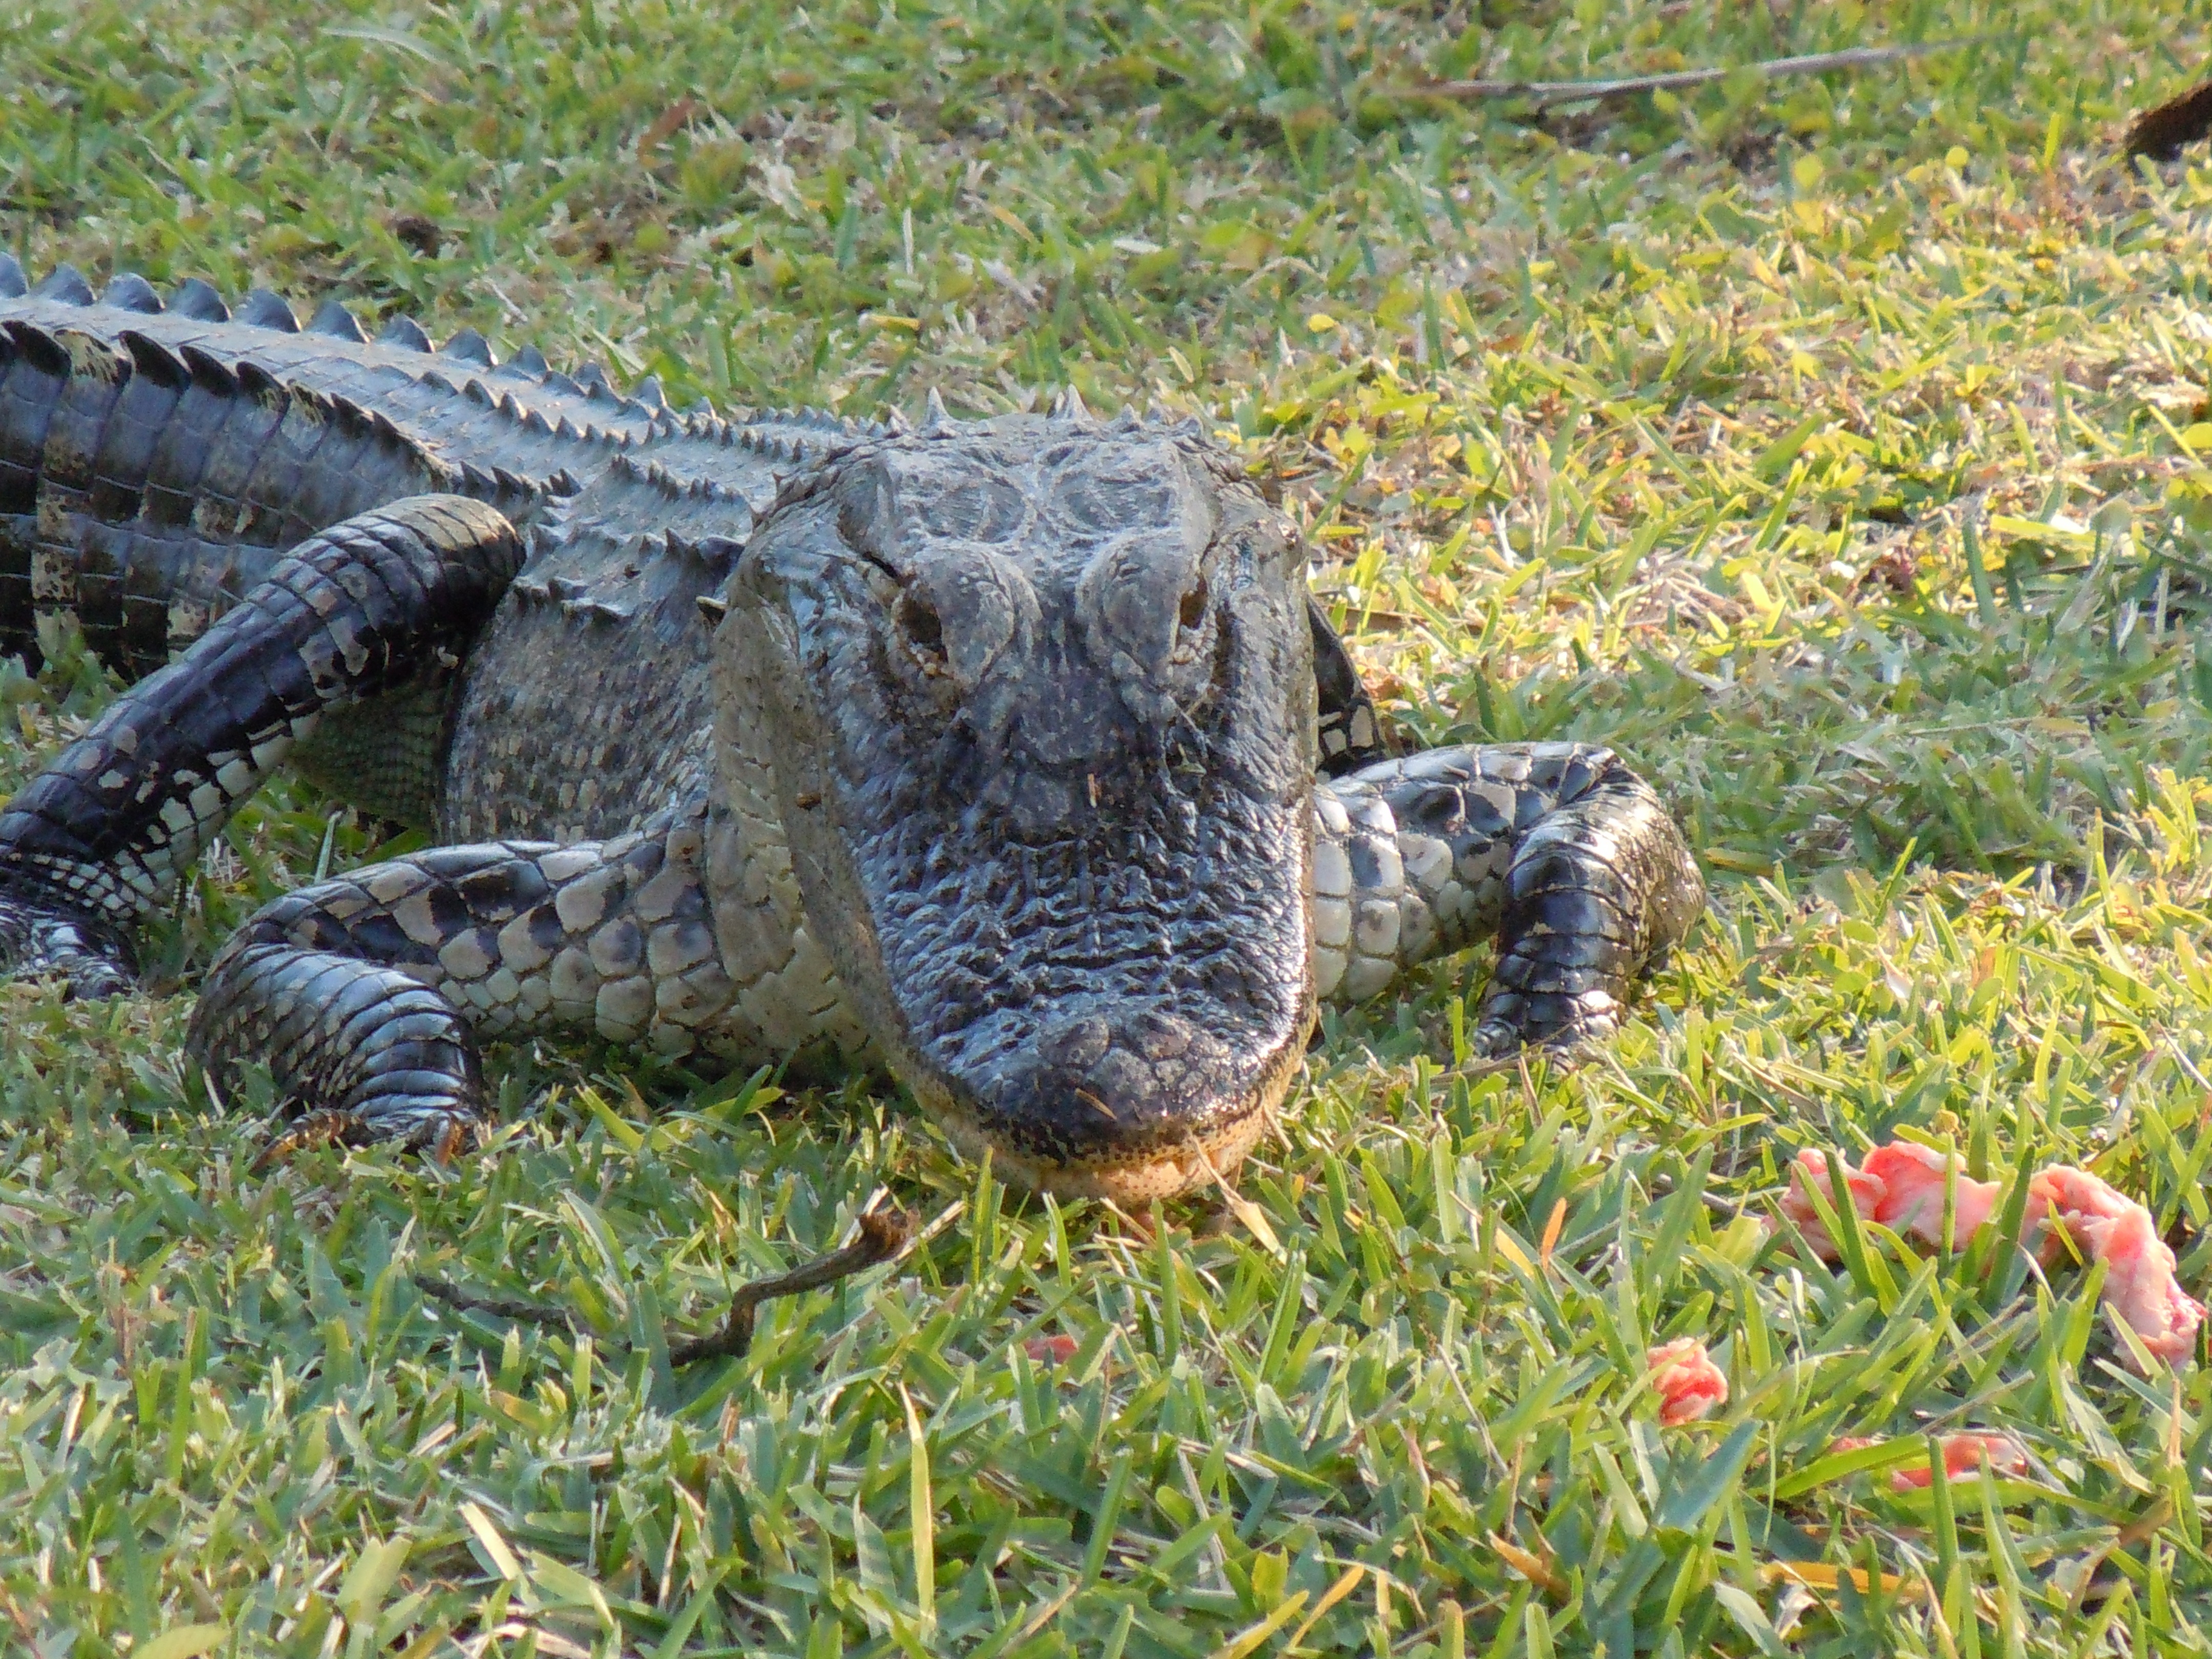
nature, animal, wildlife, foot, reptile, fauna, crocodile, alligator, vertebrate, snap, dangerous, crocodilia, hir, common snapping turtle, american alligator, nile crocodile